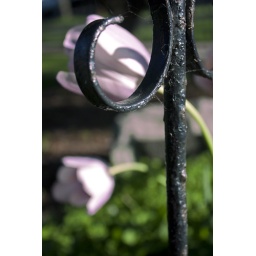
flower in fence